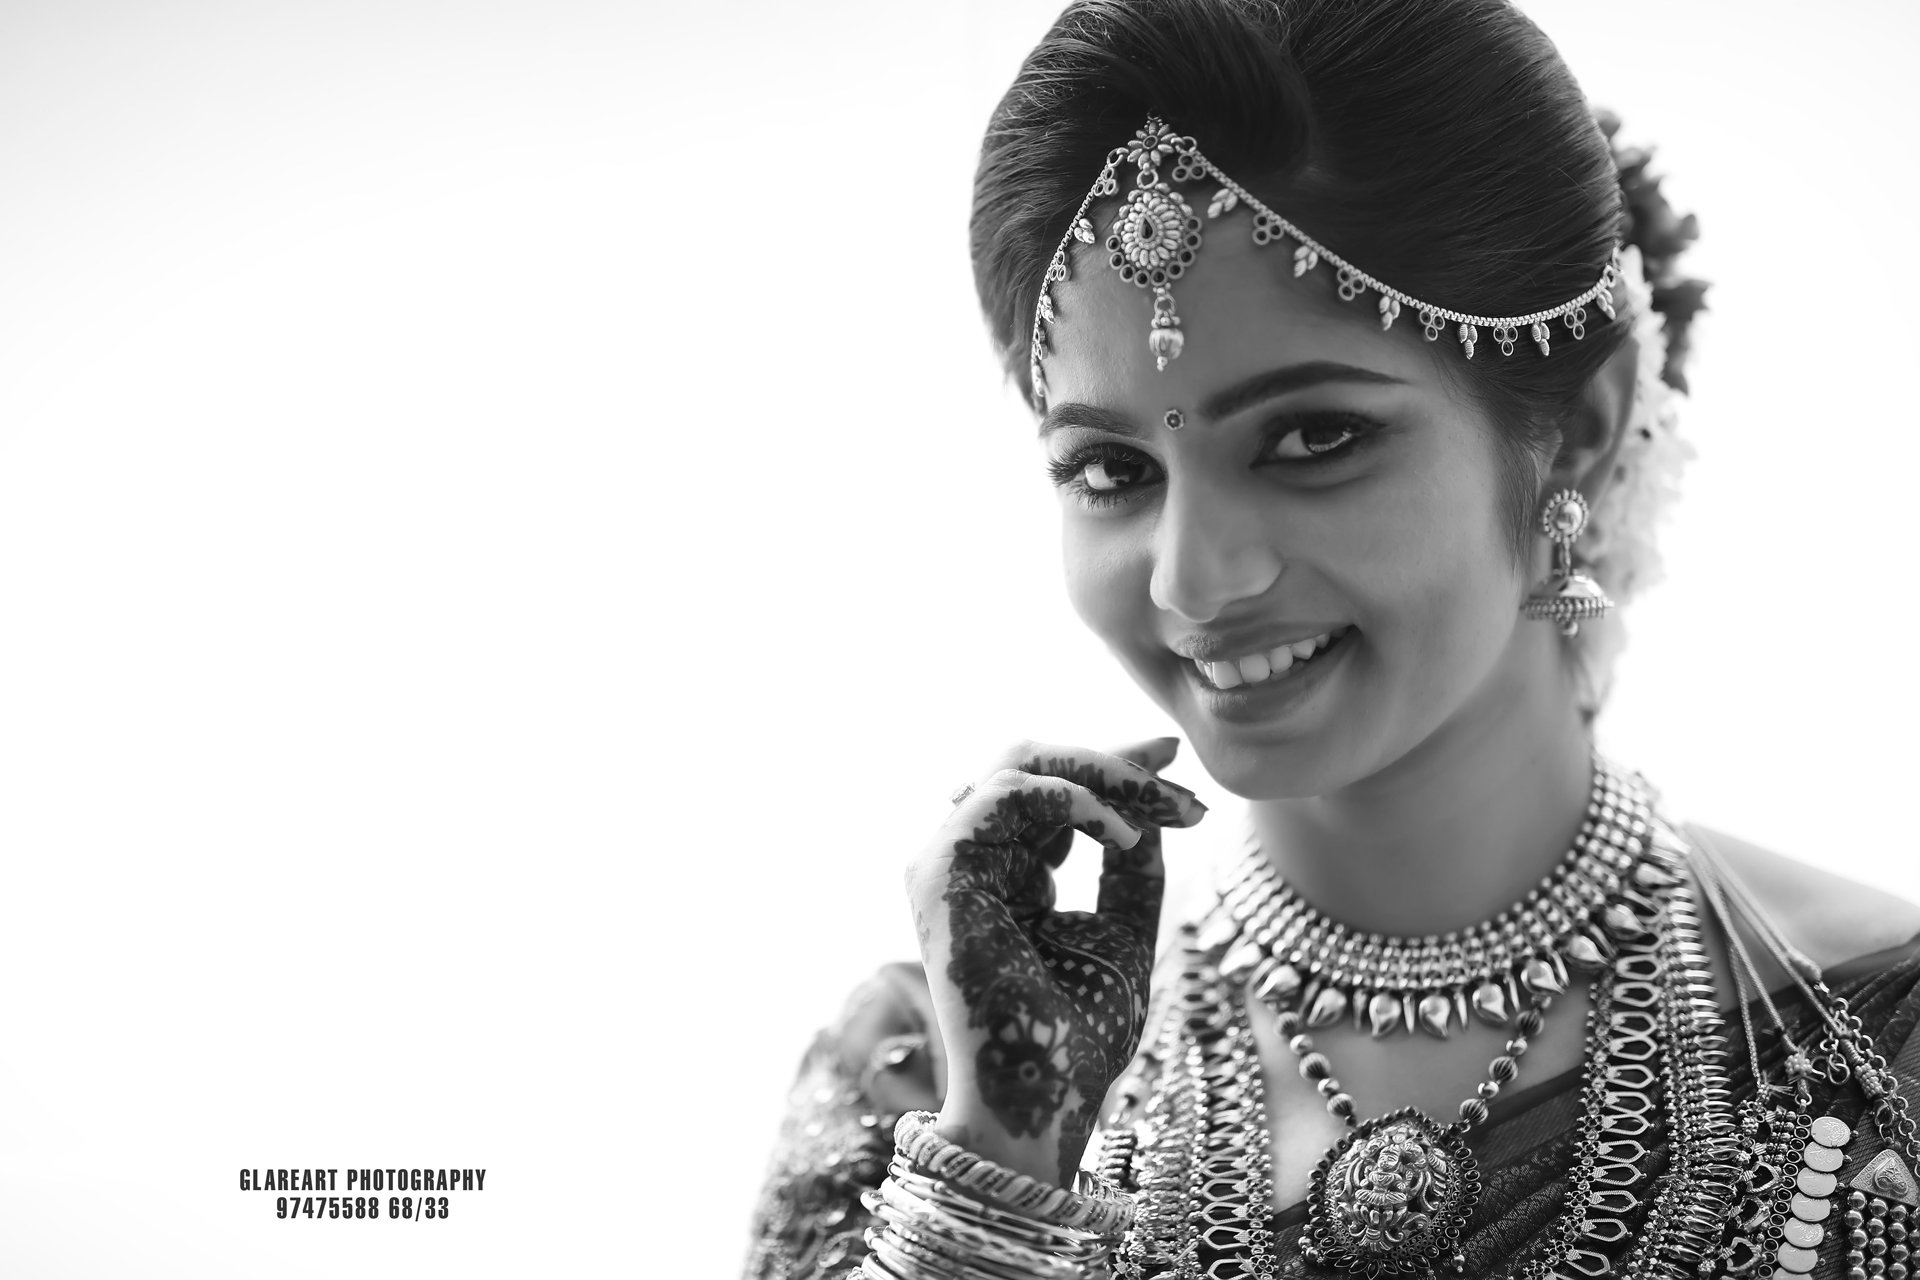
best, traditional, wedding, photography, photograph, black and white, beauty, jewellery, monochrome photography, smile, photo shoot, girl, hair accessory, monochrome, headgear, headpiece, portrait photography, model, bride, portrait